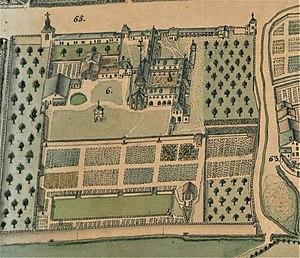
1750
Le couvent des annonciades célestes est un ancien couvent fondé au milieu du XVIe siècle et reconstruit dans la seconde moitié du XVIIIe siècle à Joinville en Champagne. Il est inscrit au titre des monuments historiques depuis 1994.